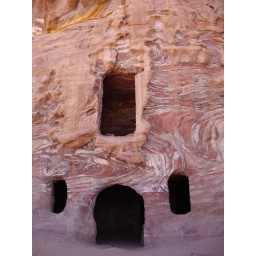
amazing rose red rock in Petra